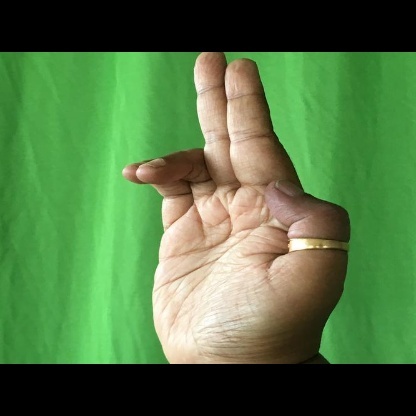
Mudra: Ardhapathaka